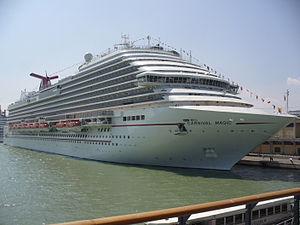
Le Carnival Magic est le second navire de la classe Dream de la compagnie de croisière Carnival Cruise Lines, commandé au chantier naval italien de la société Fincantieri.